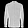
Label: Shirt